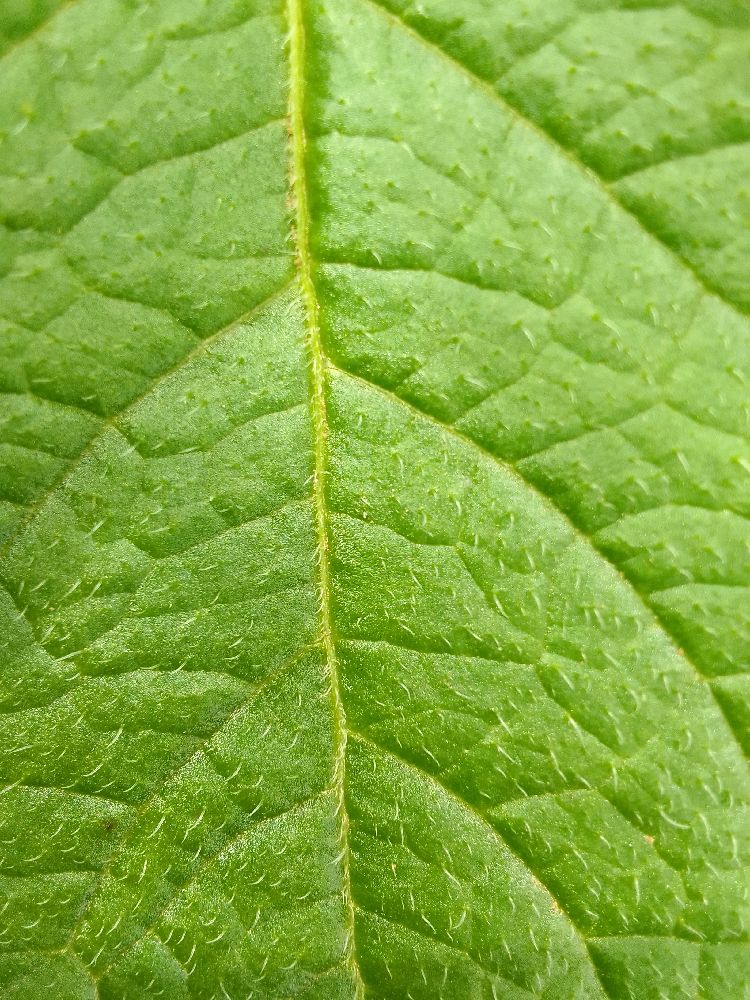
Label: Healthy